Lychakiv Cemetery

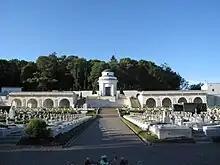
Cemetery of the Defenders of Lwów

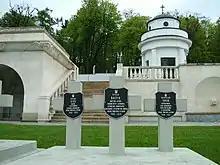
Tombs of Stefan Stec, Stefan Bastyr and Władysław Toruń

The "Cemetery of the Defenders of Lwów (Cemetery of Eaglets)" is a memorial and a burial place for the Poles and their allies who died in Lviv during the hostilities of the Polish-Ukrainian War (1918−1919) and Polish-Soviet War (1919−1921).